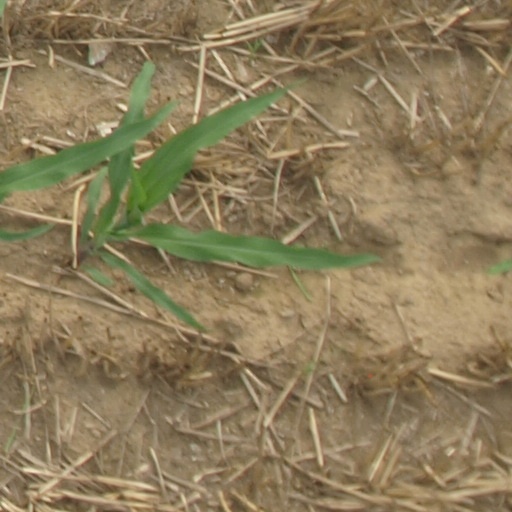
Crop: maize; corn